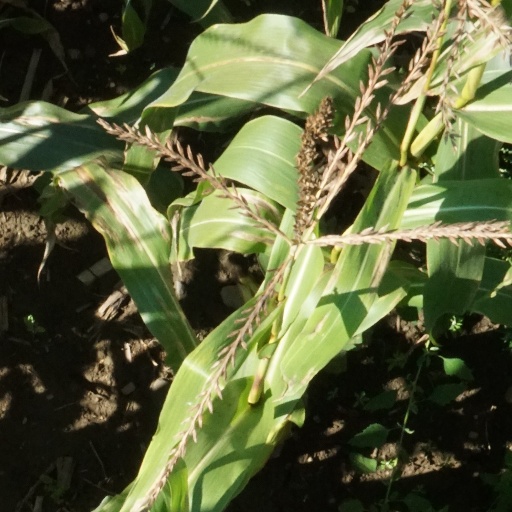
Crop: maize; corn